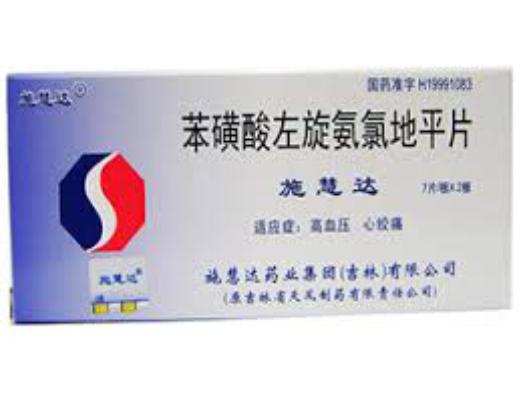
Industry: Medical